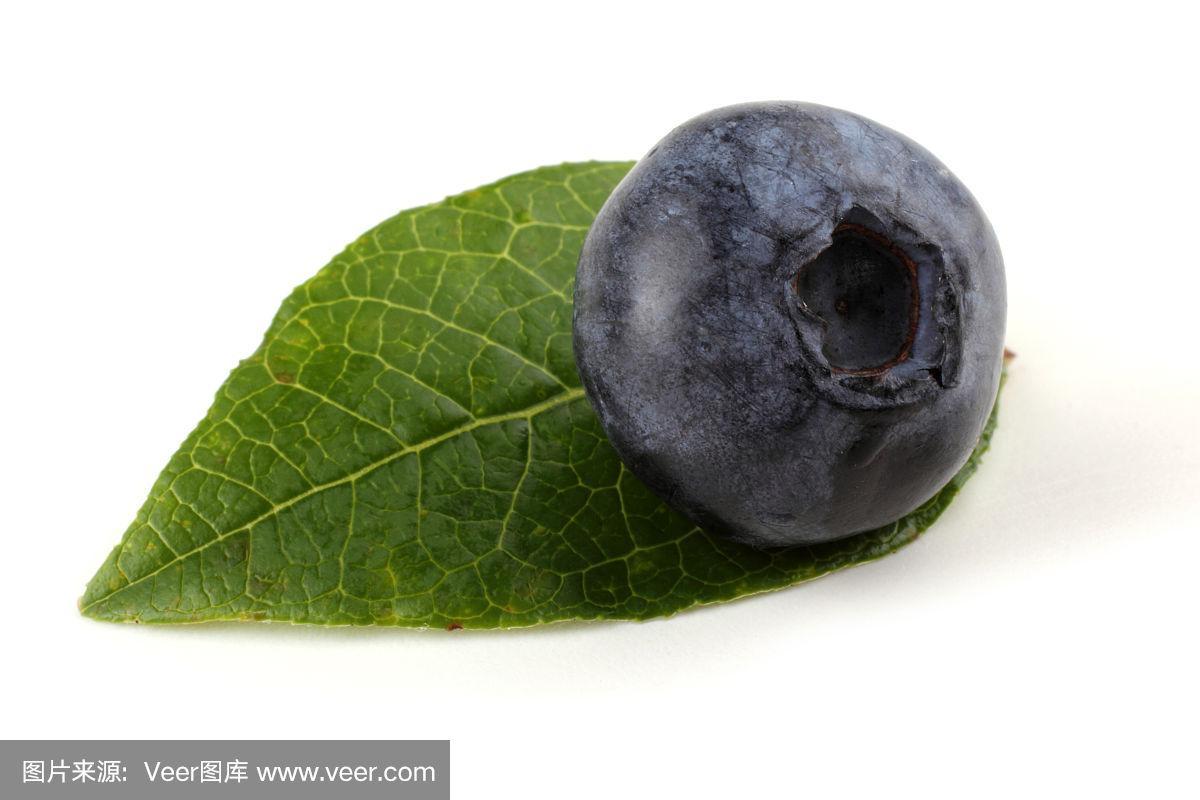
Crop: blueberry
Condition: healthy